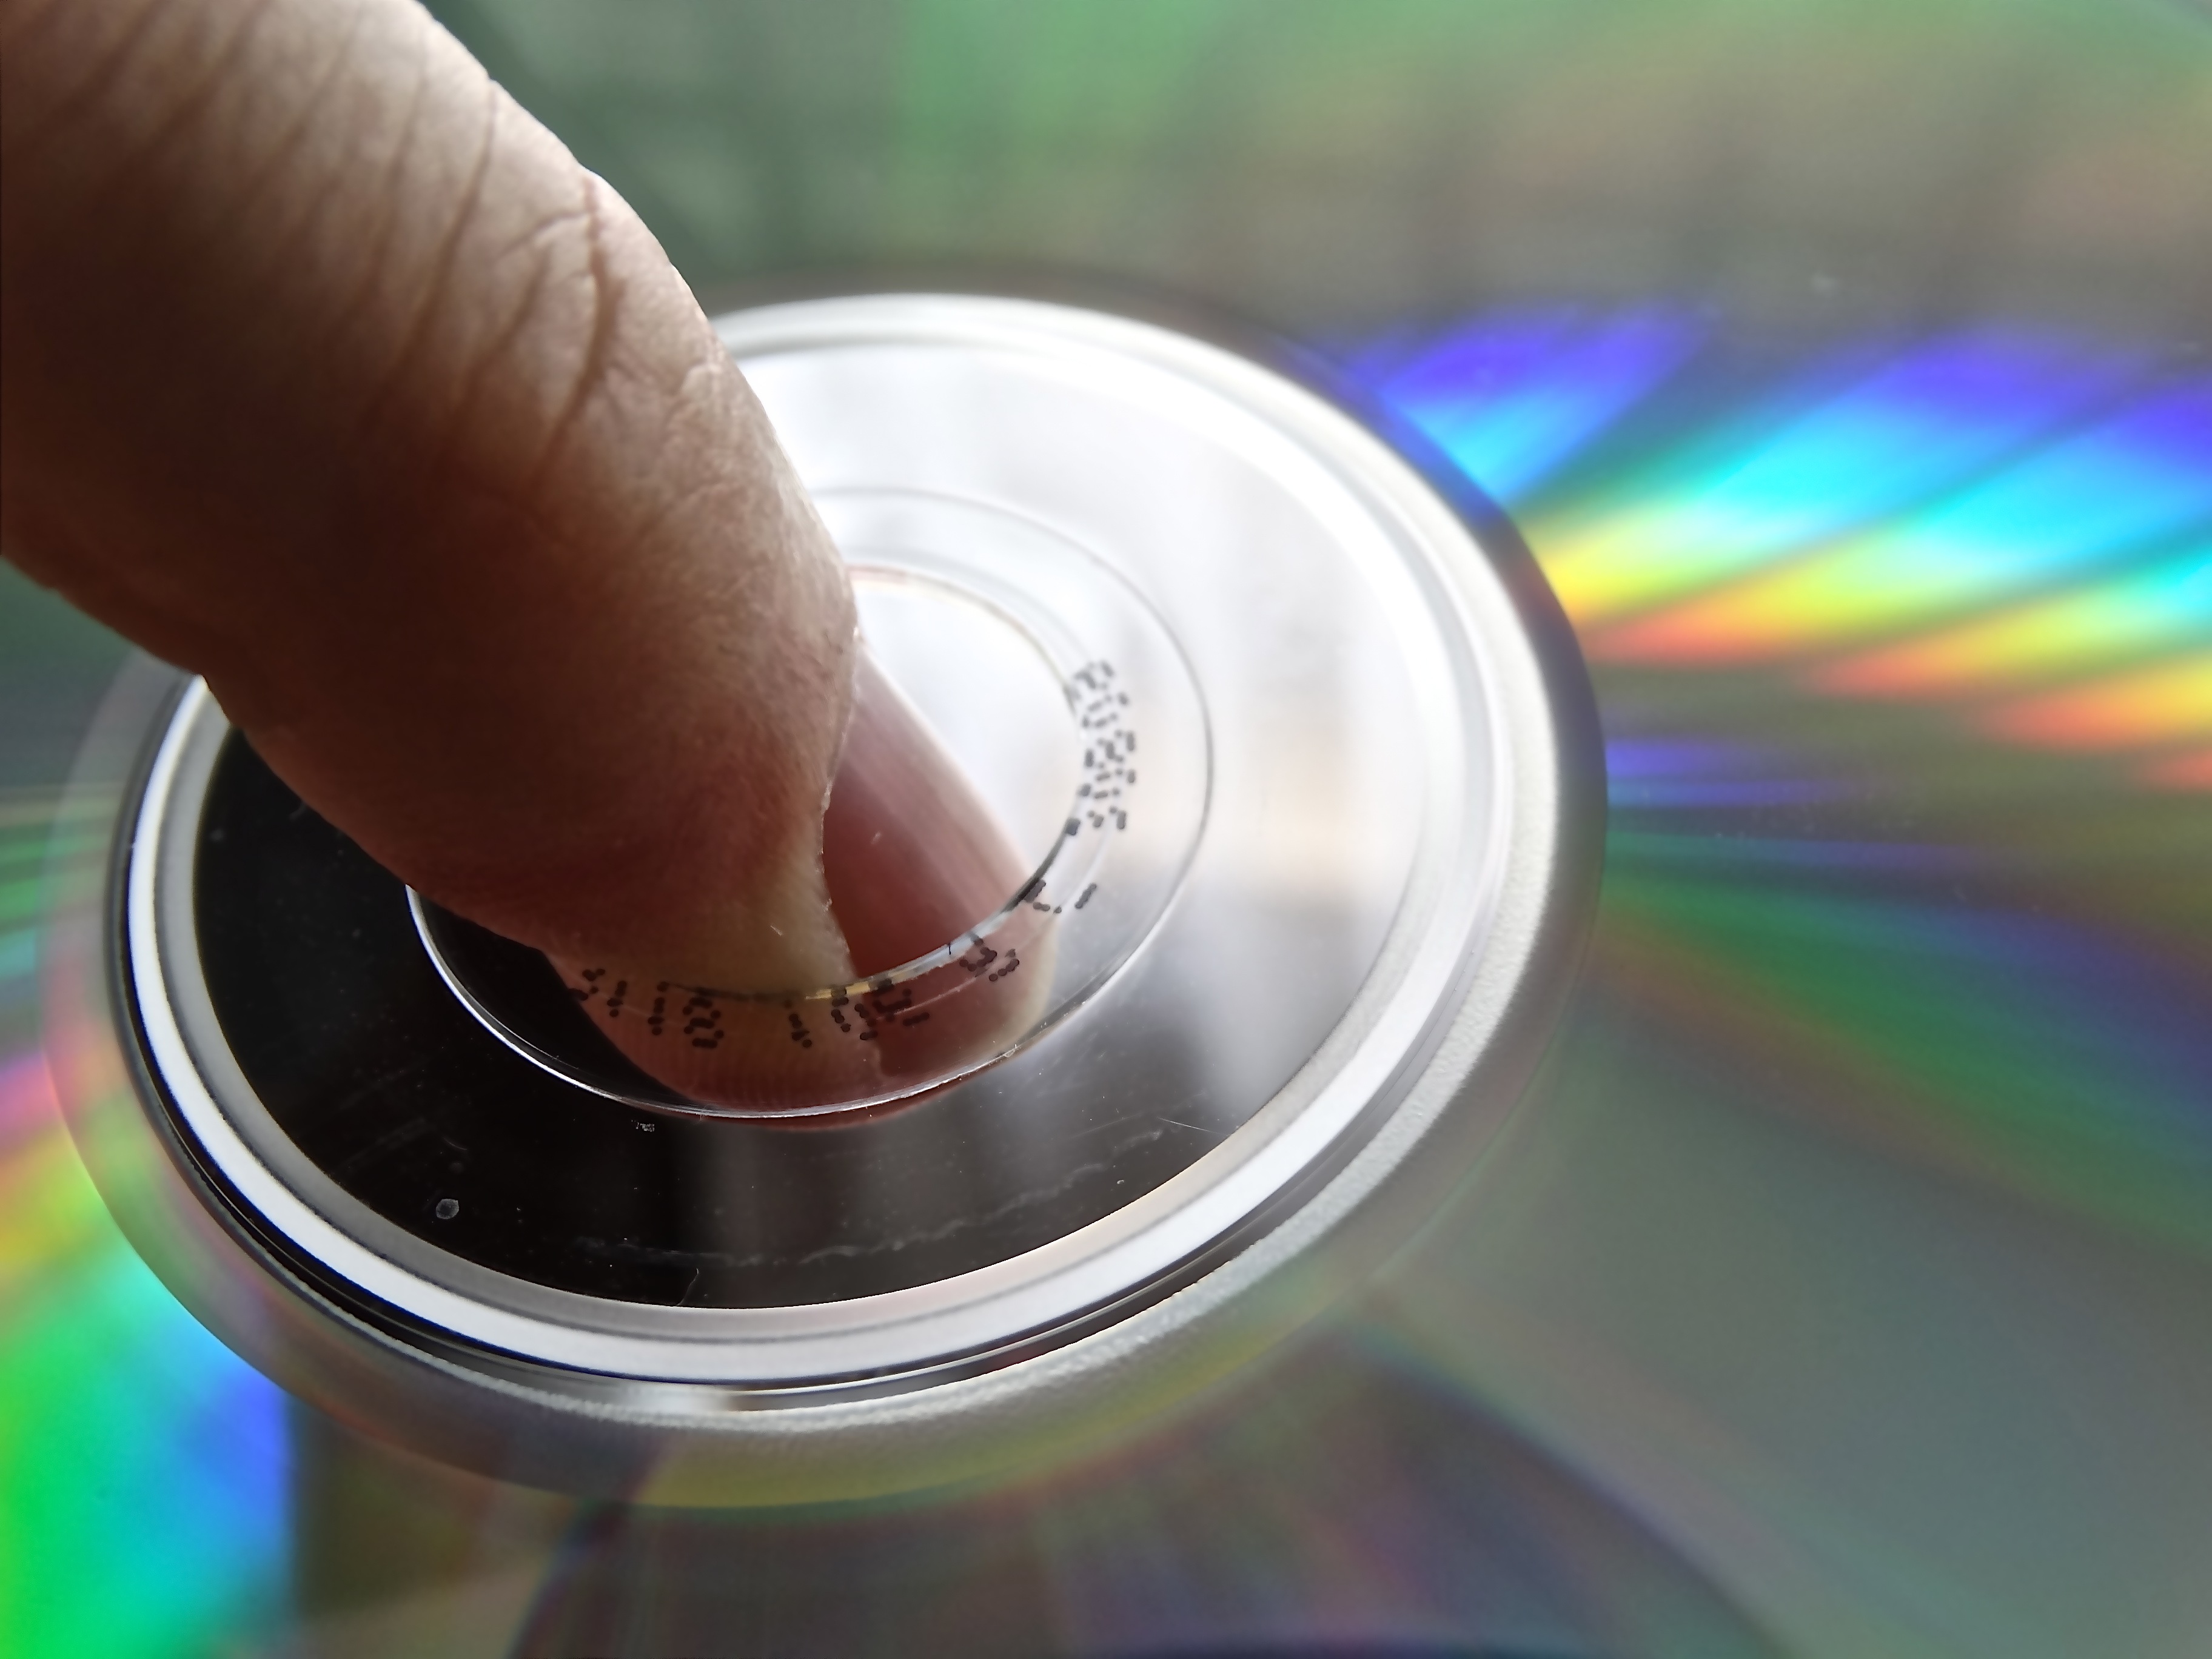
computer, hand, wheel, hole, glass, finger, food, color, close up, lichtspiel, lift, eye, cd, dvd, organ, data, macro photography, floppy disk, data store, data medium